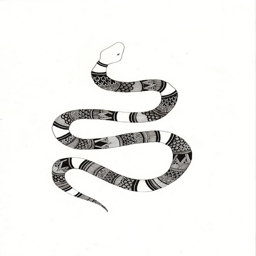
so goes the snake as he tempts person